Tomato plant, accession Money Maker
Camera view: vertical (180 deg); turntable rotation: 180 degrees
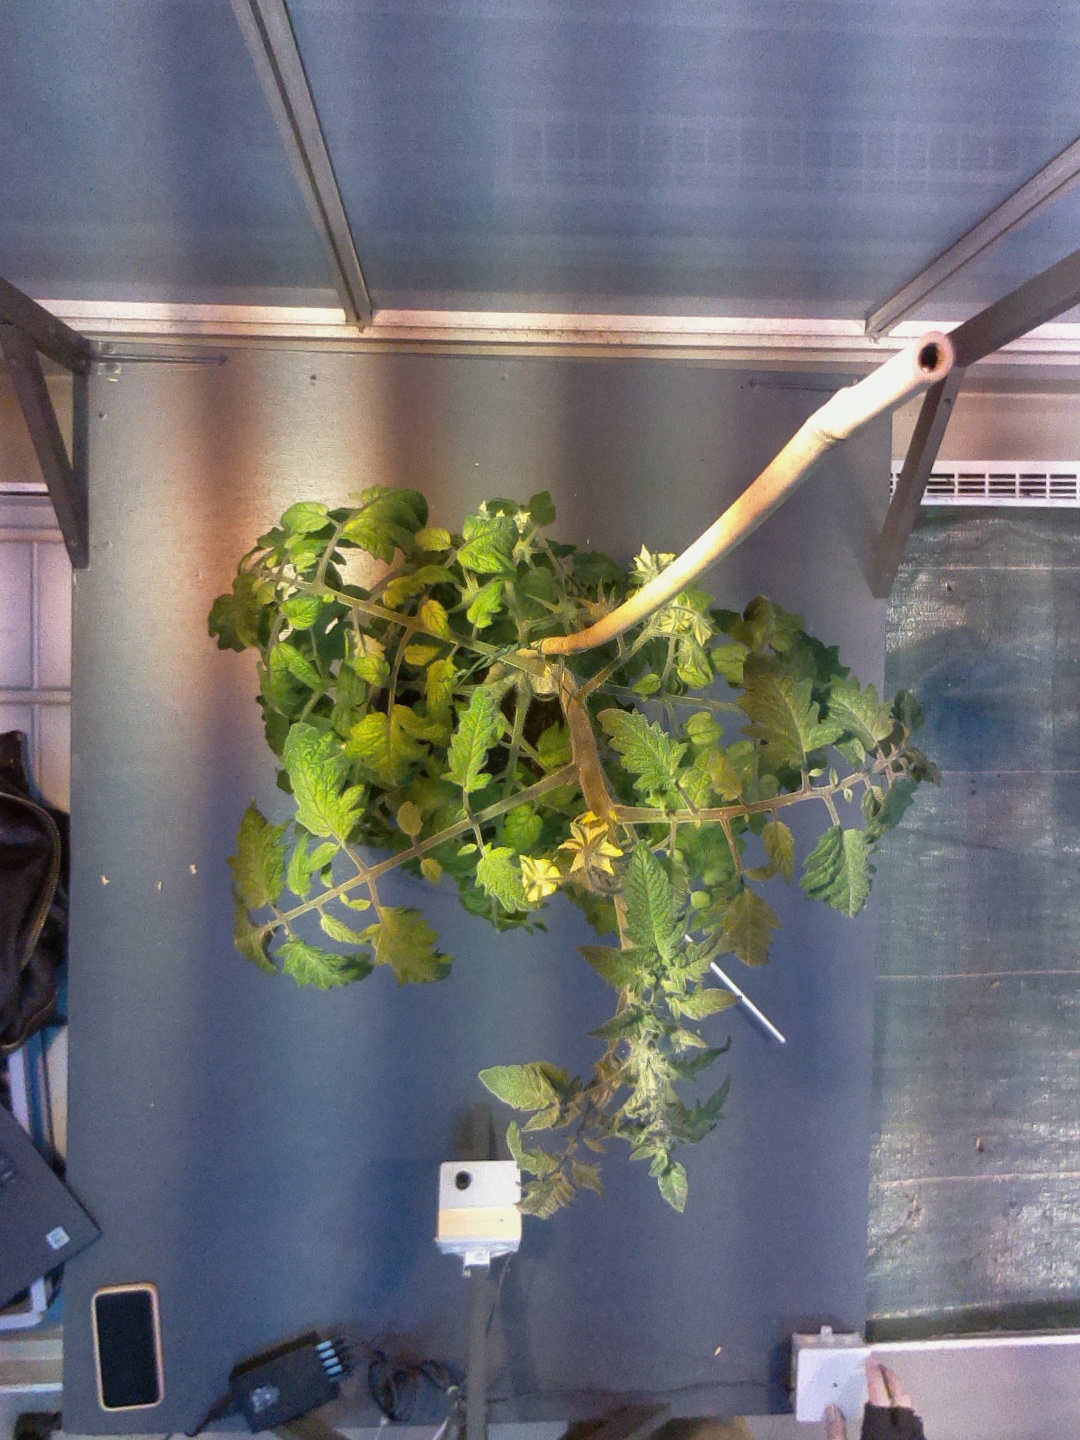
BBCH growth stage 71: 10%-20% of final fruit size